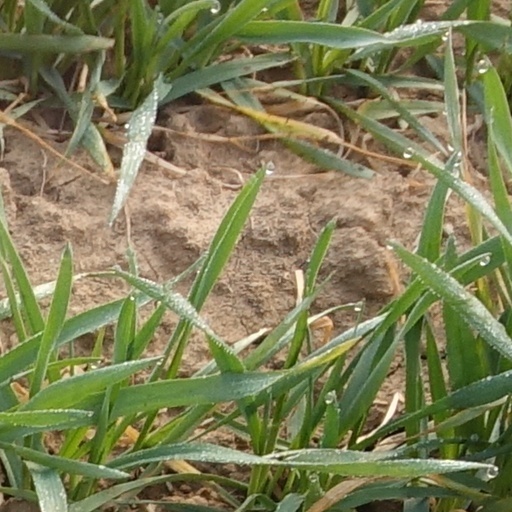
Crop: wheat